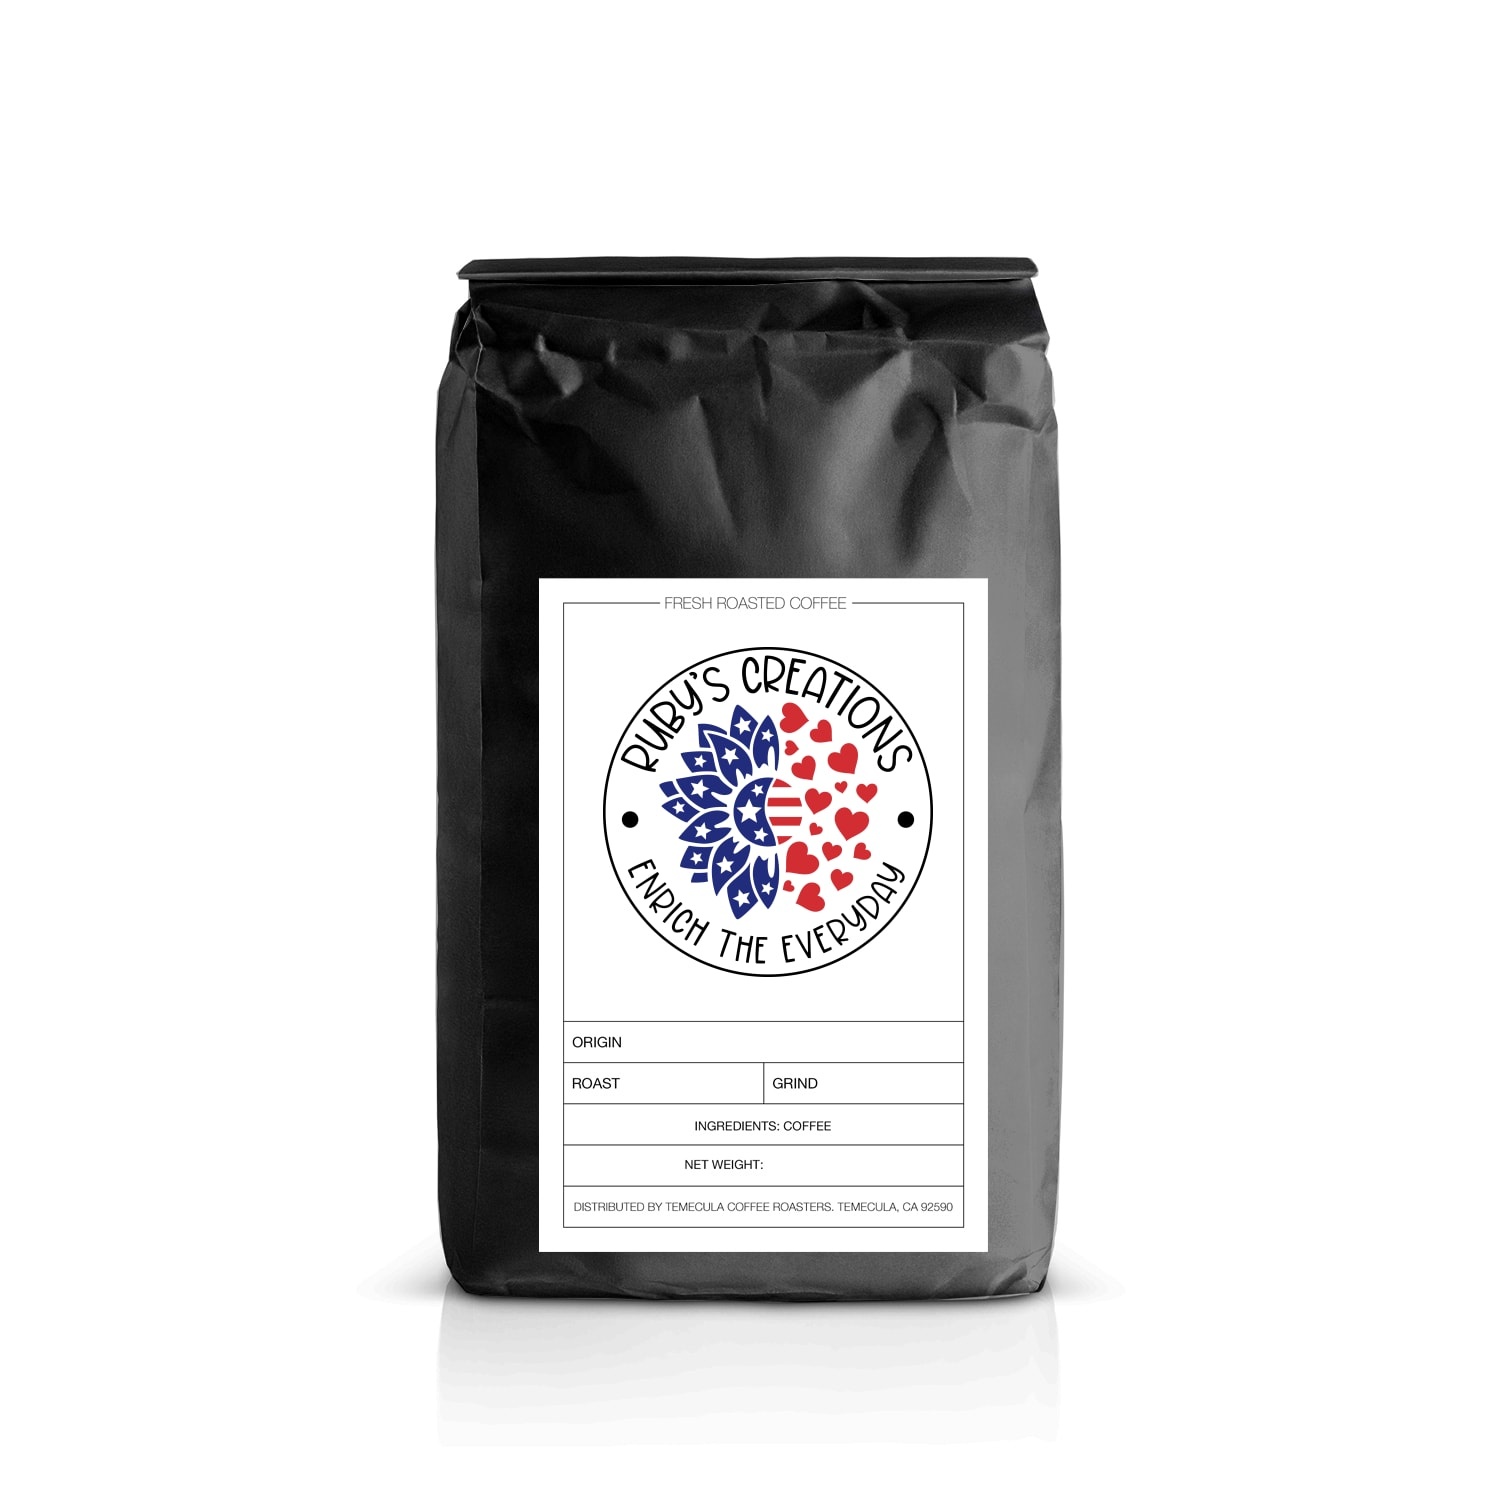
Caramel
Roast : Medium The all natural sweet buttery caramel flavor on this medium roasted coffee is fantastic alone or as the base for your blended drinks. All of our flavored coffees start as specialty grade single origin coffee roasted in small batches to a smooth medium. Each order is then carefully flavored with high quality flavoring oils while still warm. *All Natural Flavoring
Brand: Ruby's Creations
Category: Food, Beverages & Tobacco > Beverages > Coffee > Coffee Beans & Ground Coffee